Iași

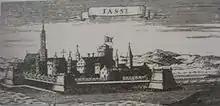
Iași in the 1700s

In 1640, Vasile Lupu established the first school in which the Romanian replaced Greek, and set up a printing press in the Byzantine Trei Ierarhi Monastery ("Monastery of the Three Hierarchs"; built 1635–39). Between 15 September – 27 October 1642, the city hosted the Synod of Iași (also referred to as the Synod of Jassy). In 1643, the first volume ever printed in Moldavia was published in Iași.